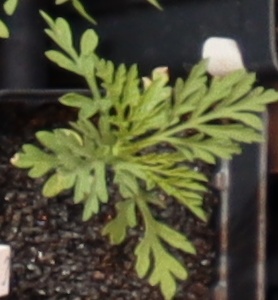
Label: Ragweed